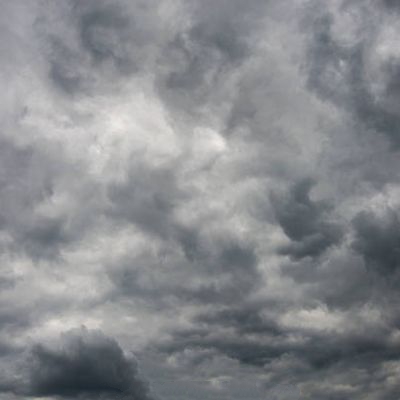
Cloud type: Nimbostratus (Ns)